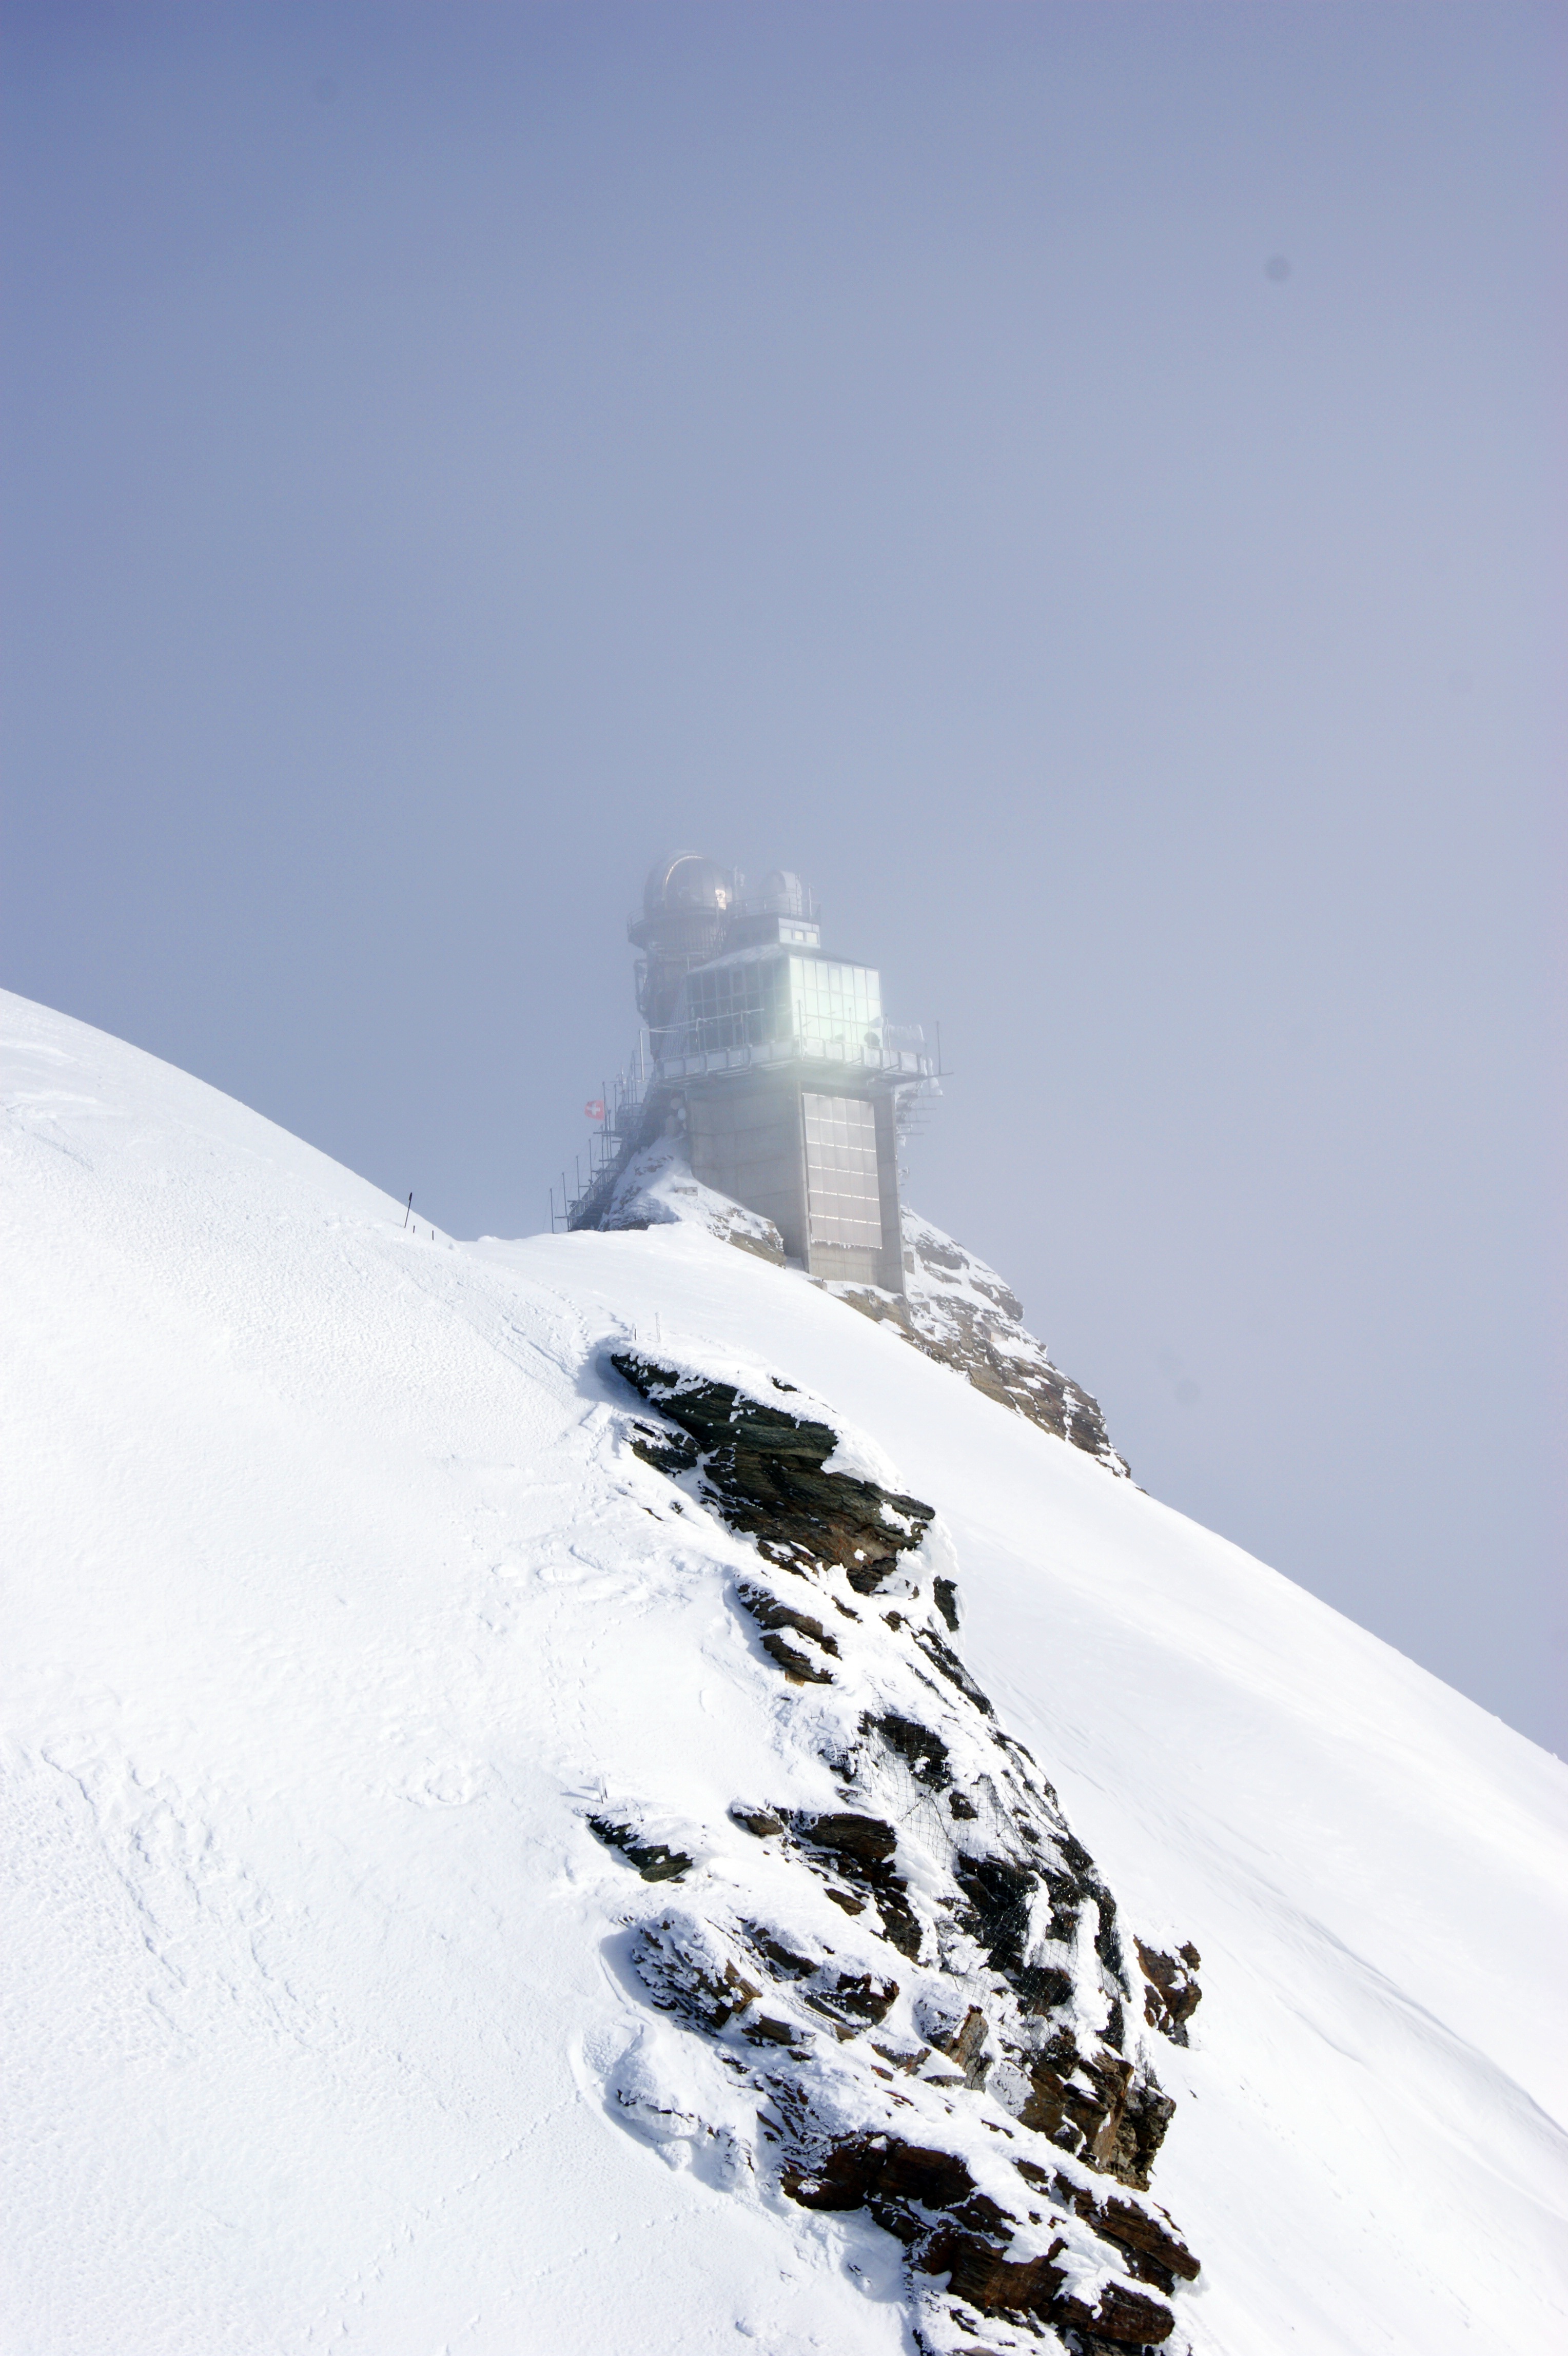
nature, mountain, snow, cold, winter, mountain range, tower, weather, snowy, alpine, arctic, season, summit, mountains, blizzard, snow landscape, jungfraujoch, atmosphere of earth, geological phenomenon, sphinx observatory